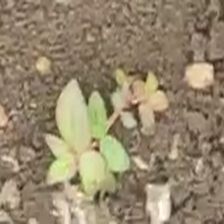
Weed species: Choti_dudhi_(Euphorbia_hirta)